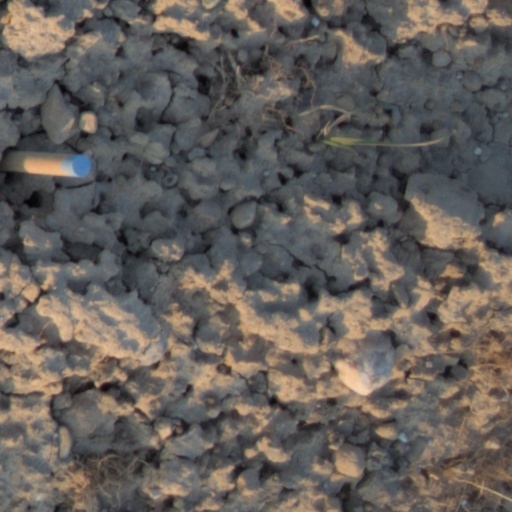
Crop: wheat